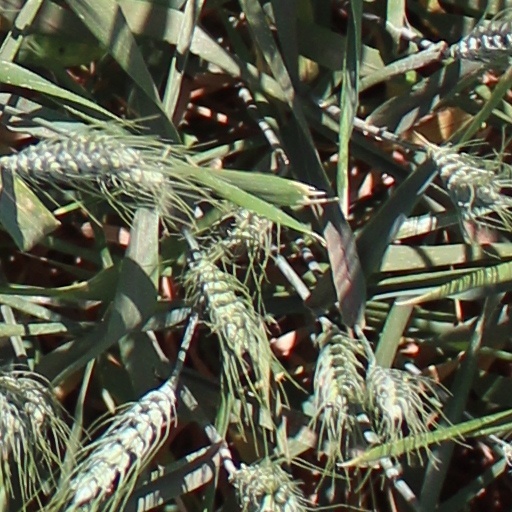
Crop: wheat